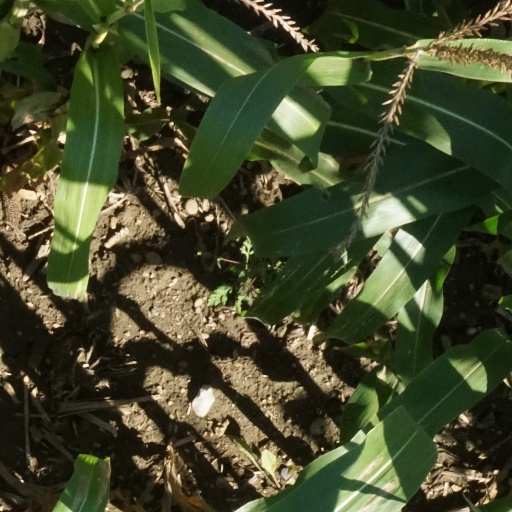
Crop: maize; corn